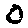
Label: 0